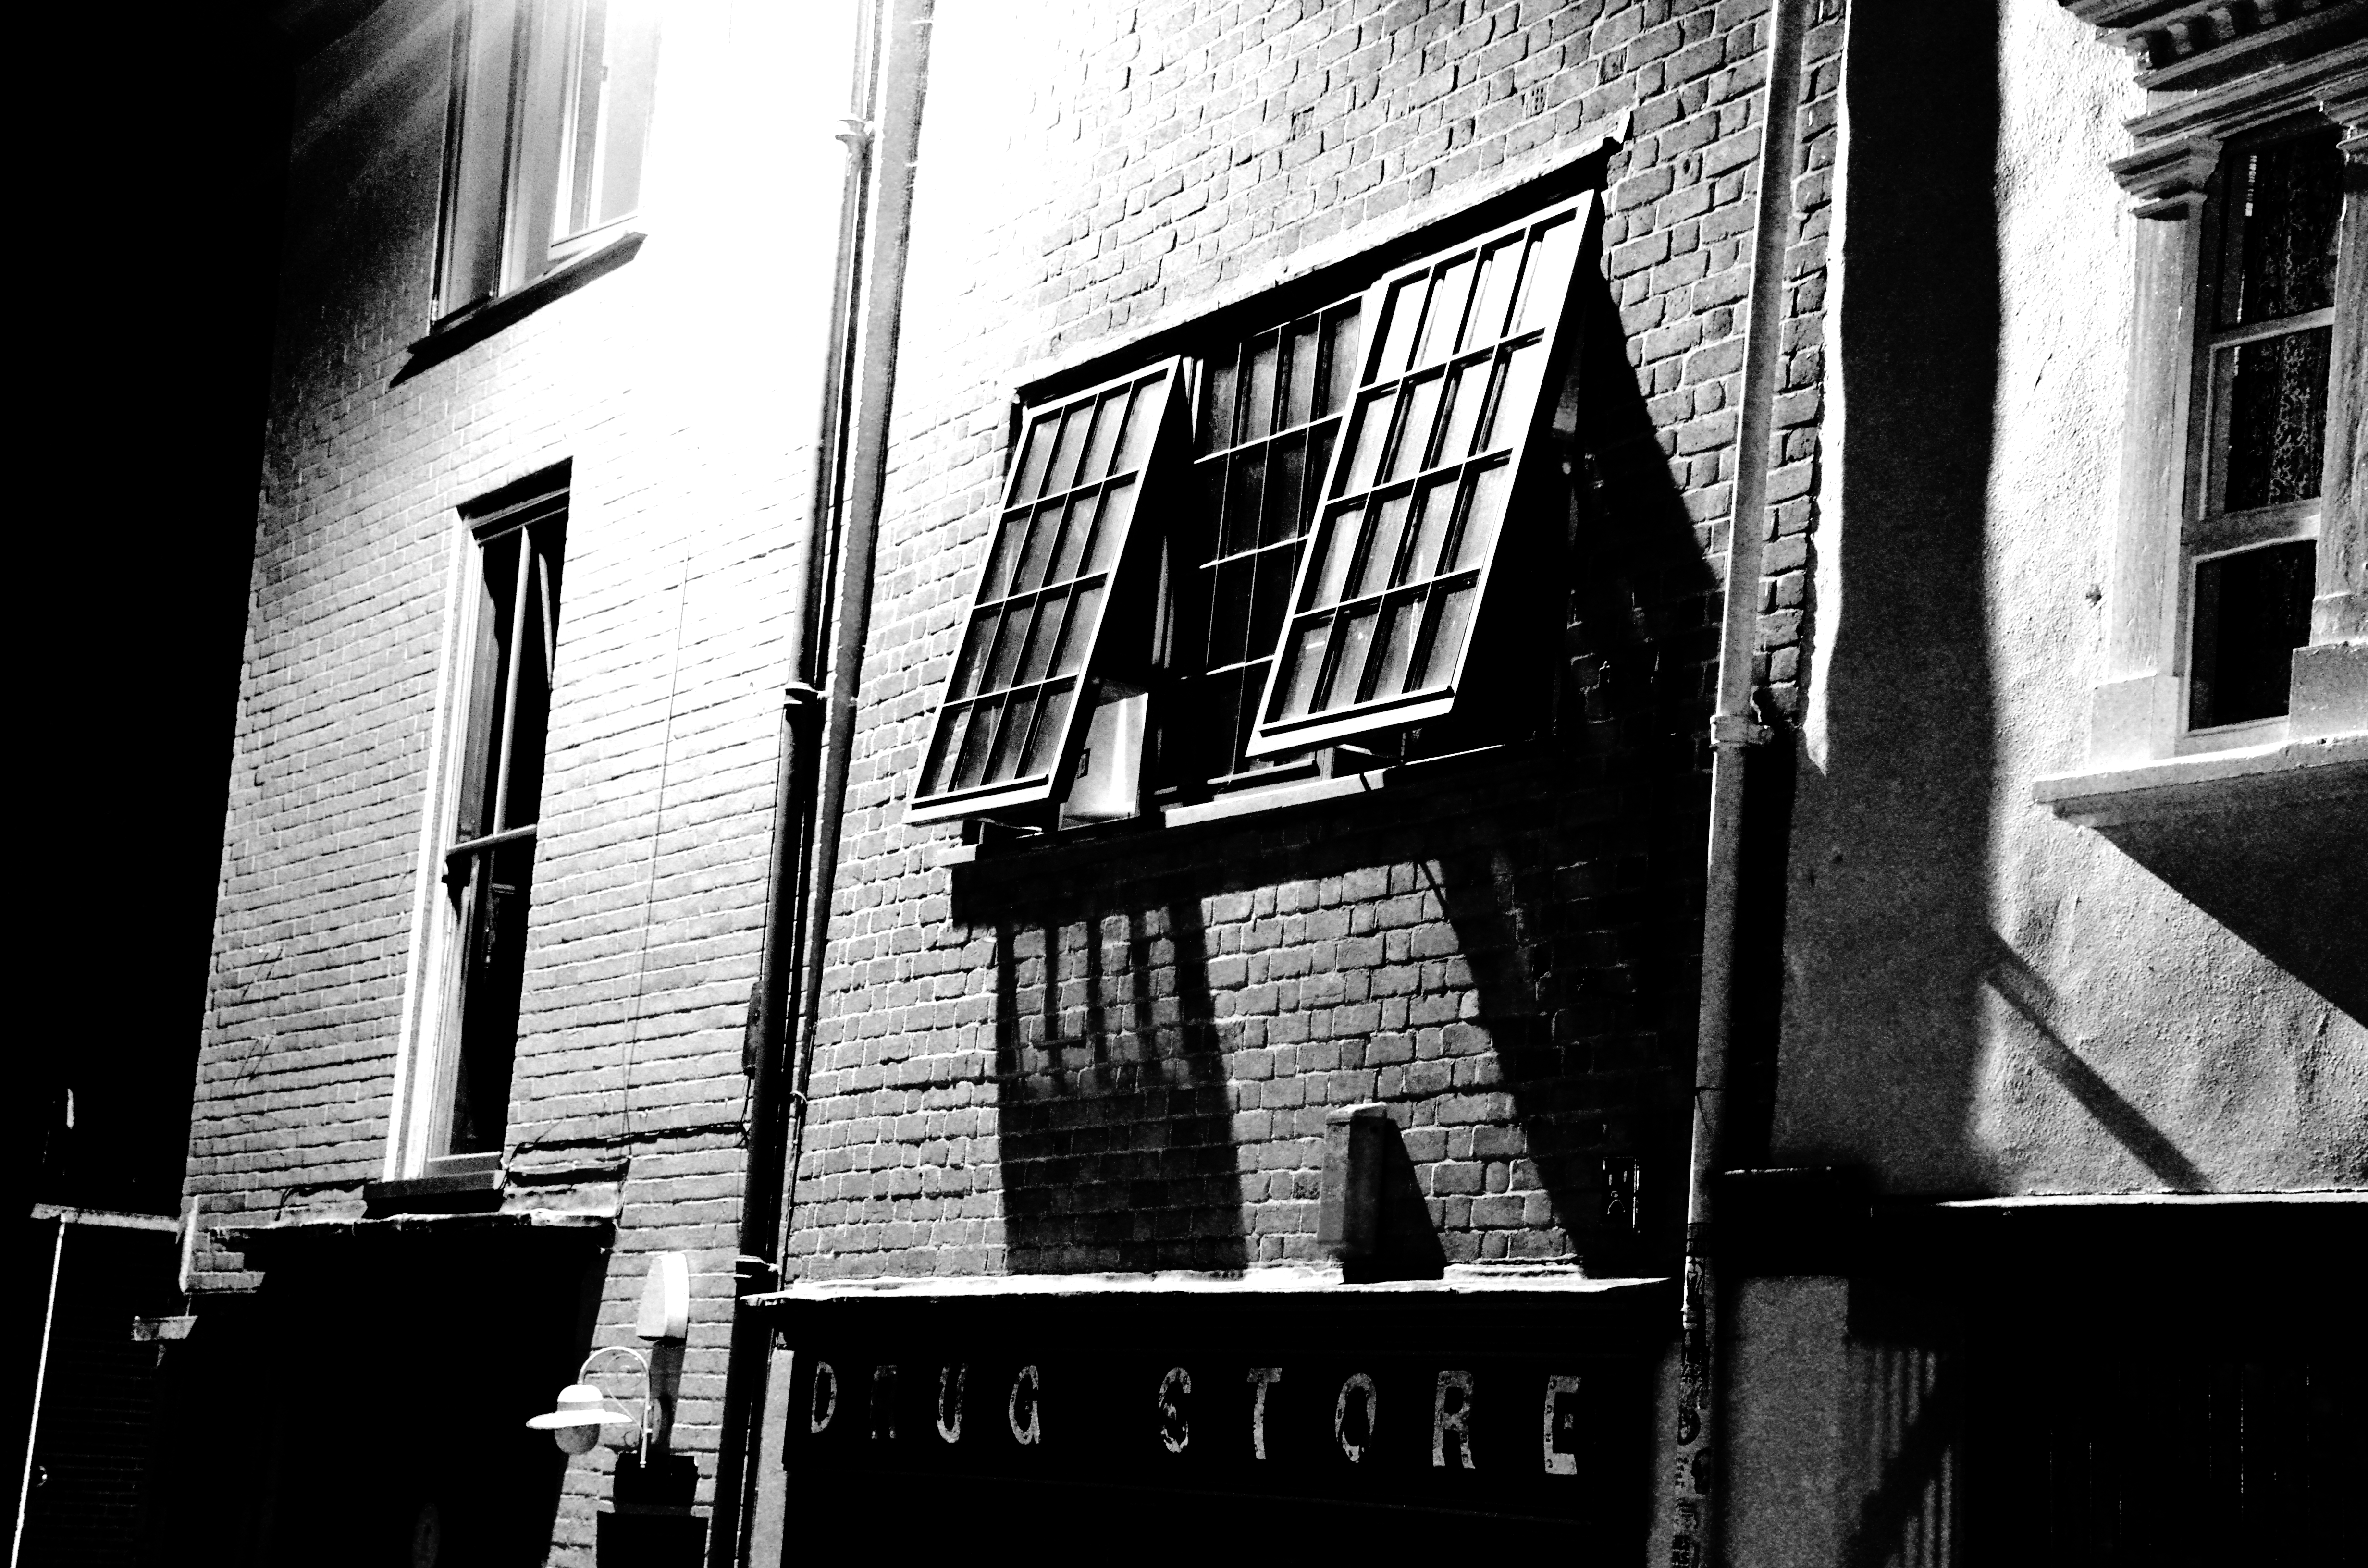
light, black and white, road, white, street, photography, house, window, alley, darkness, black, monochrome, free, infrastructure, photograph, shape, urban area, monochrome photography, film noir